Al Sieber

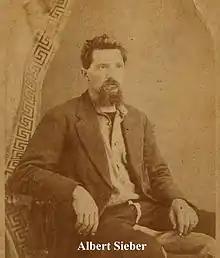

Al Sieber (February 27, 1843 – February 19, 1907) was a German-American immigrant who fought in the American Civil War (1861-1865), and in the American Old West frontier against the Native Americans (Indians) in the later American Indian Wars of the mid to late 19th century. He became a prospector and later served as a decorated Chief of Scouts for the United States Army during the subsequent Apache Wars of 1849 - 1886 in the southwestern United States.